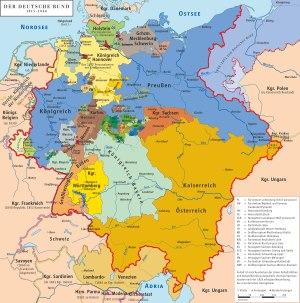
Victoria Adélaïde Marie Louise du Royaume-Uni, princesse royale de Grande-Bretagne et d'Irlande puis, par son mariage, reine de Prusse et impératrice allemande, est née le 21 novembre 1840 au palais de Buckingham, à Londres, et morte le 5 août 1901 à Friedrichshof, en Allemagne. Fille aînée de la reine Victoria du Royaume-Uni et du prince Albert, elle est impératrice allemande et reine de Prusse durant les 99 jours de règne de son époux, Frédéric III.
Marie Anne Frédérique de Hohenzollern, princesse de Prusse, était une nièce du roi Frédéric-Guillaume IV de Prusse, de son frère le Kaiser Guillaume Iᵉʳ et de la Kaiserin Augusta. Le monde la connait sous le prénom Anna.
La guerre austro-prussienne de 1866 opposa l'empire d'Autriche et ses alliés de la Confédération germanique au royaume de Prusse. Prélude à l'unification allemande, elle est parfois appelée la « guerre allemande » en Allemagne ; elle est également connue comme la « guerre fratricide allemande », la « guerre d'Unification », la « guerre germano-allemande » ou la « guerre de Sept Semaines ». Elle est liée à la troisième guerre d'indépendance italienne.